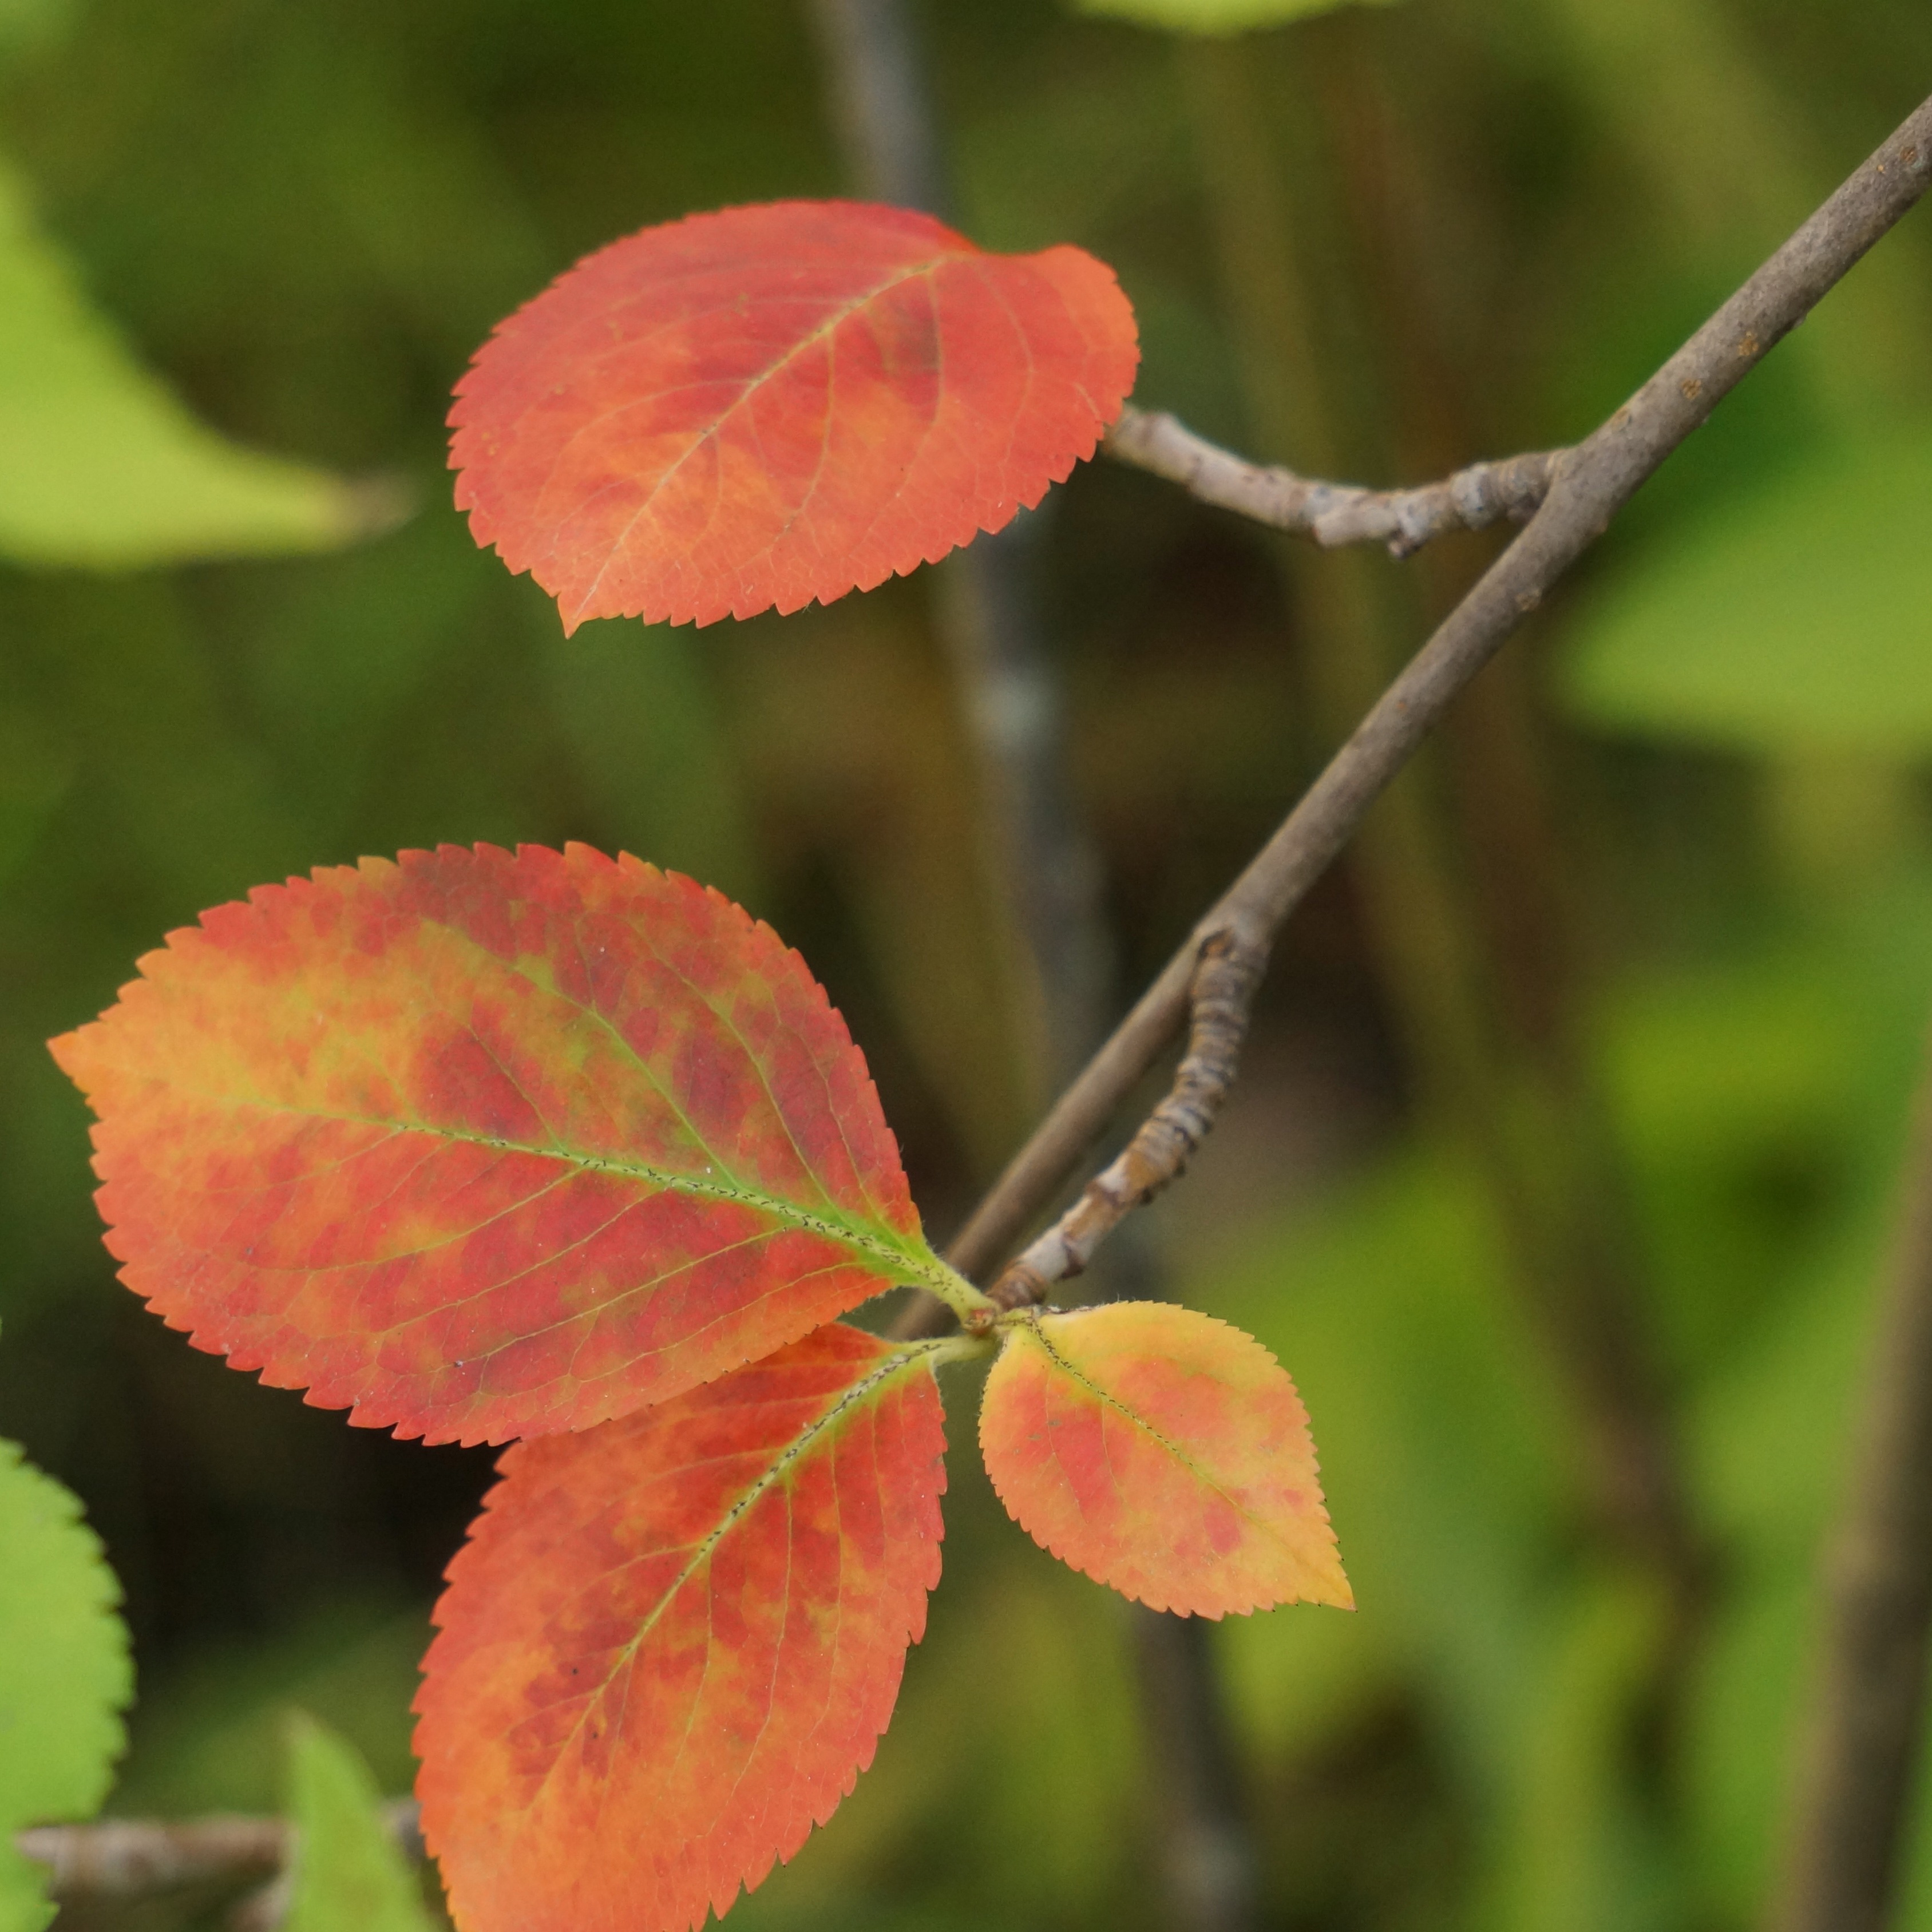
branch, blossom, plant, leaf, flower, petal, autumn, botany, flora, wildflower, shrub, fall colors, red leaves, macro photography, flowering plant, aronia, annual plant, plant stem, land plant